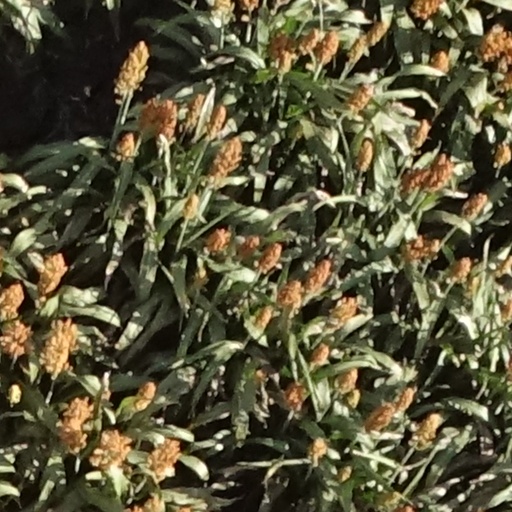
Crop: sorghum